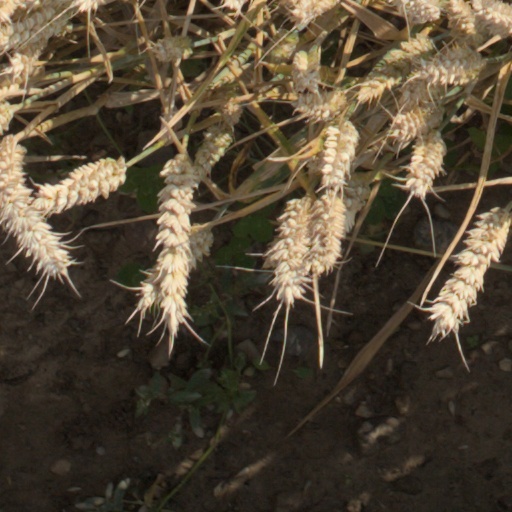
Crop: wheat